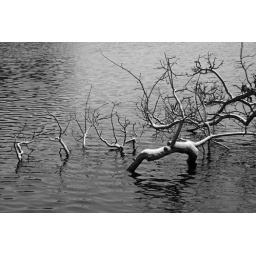
tree branch in water